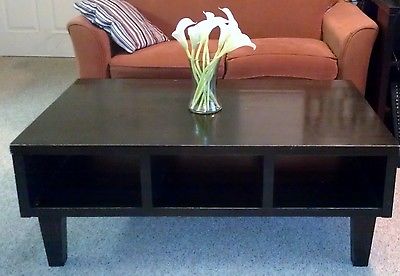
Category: table